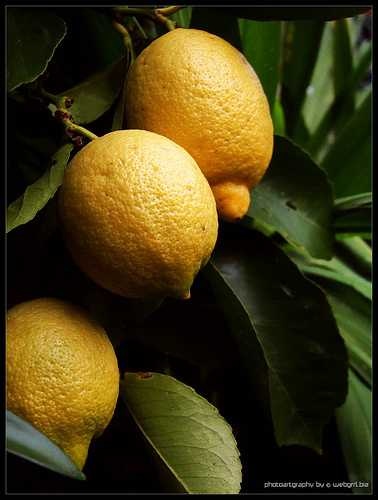
Label: Lemon